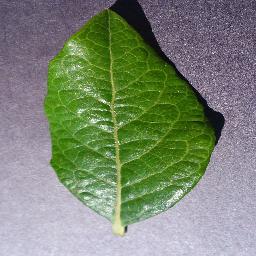
Label: Blueberry___healthy